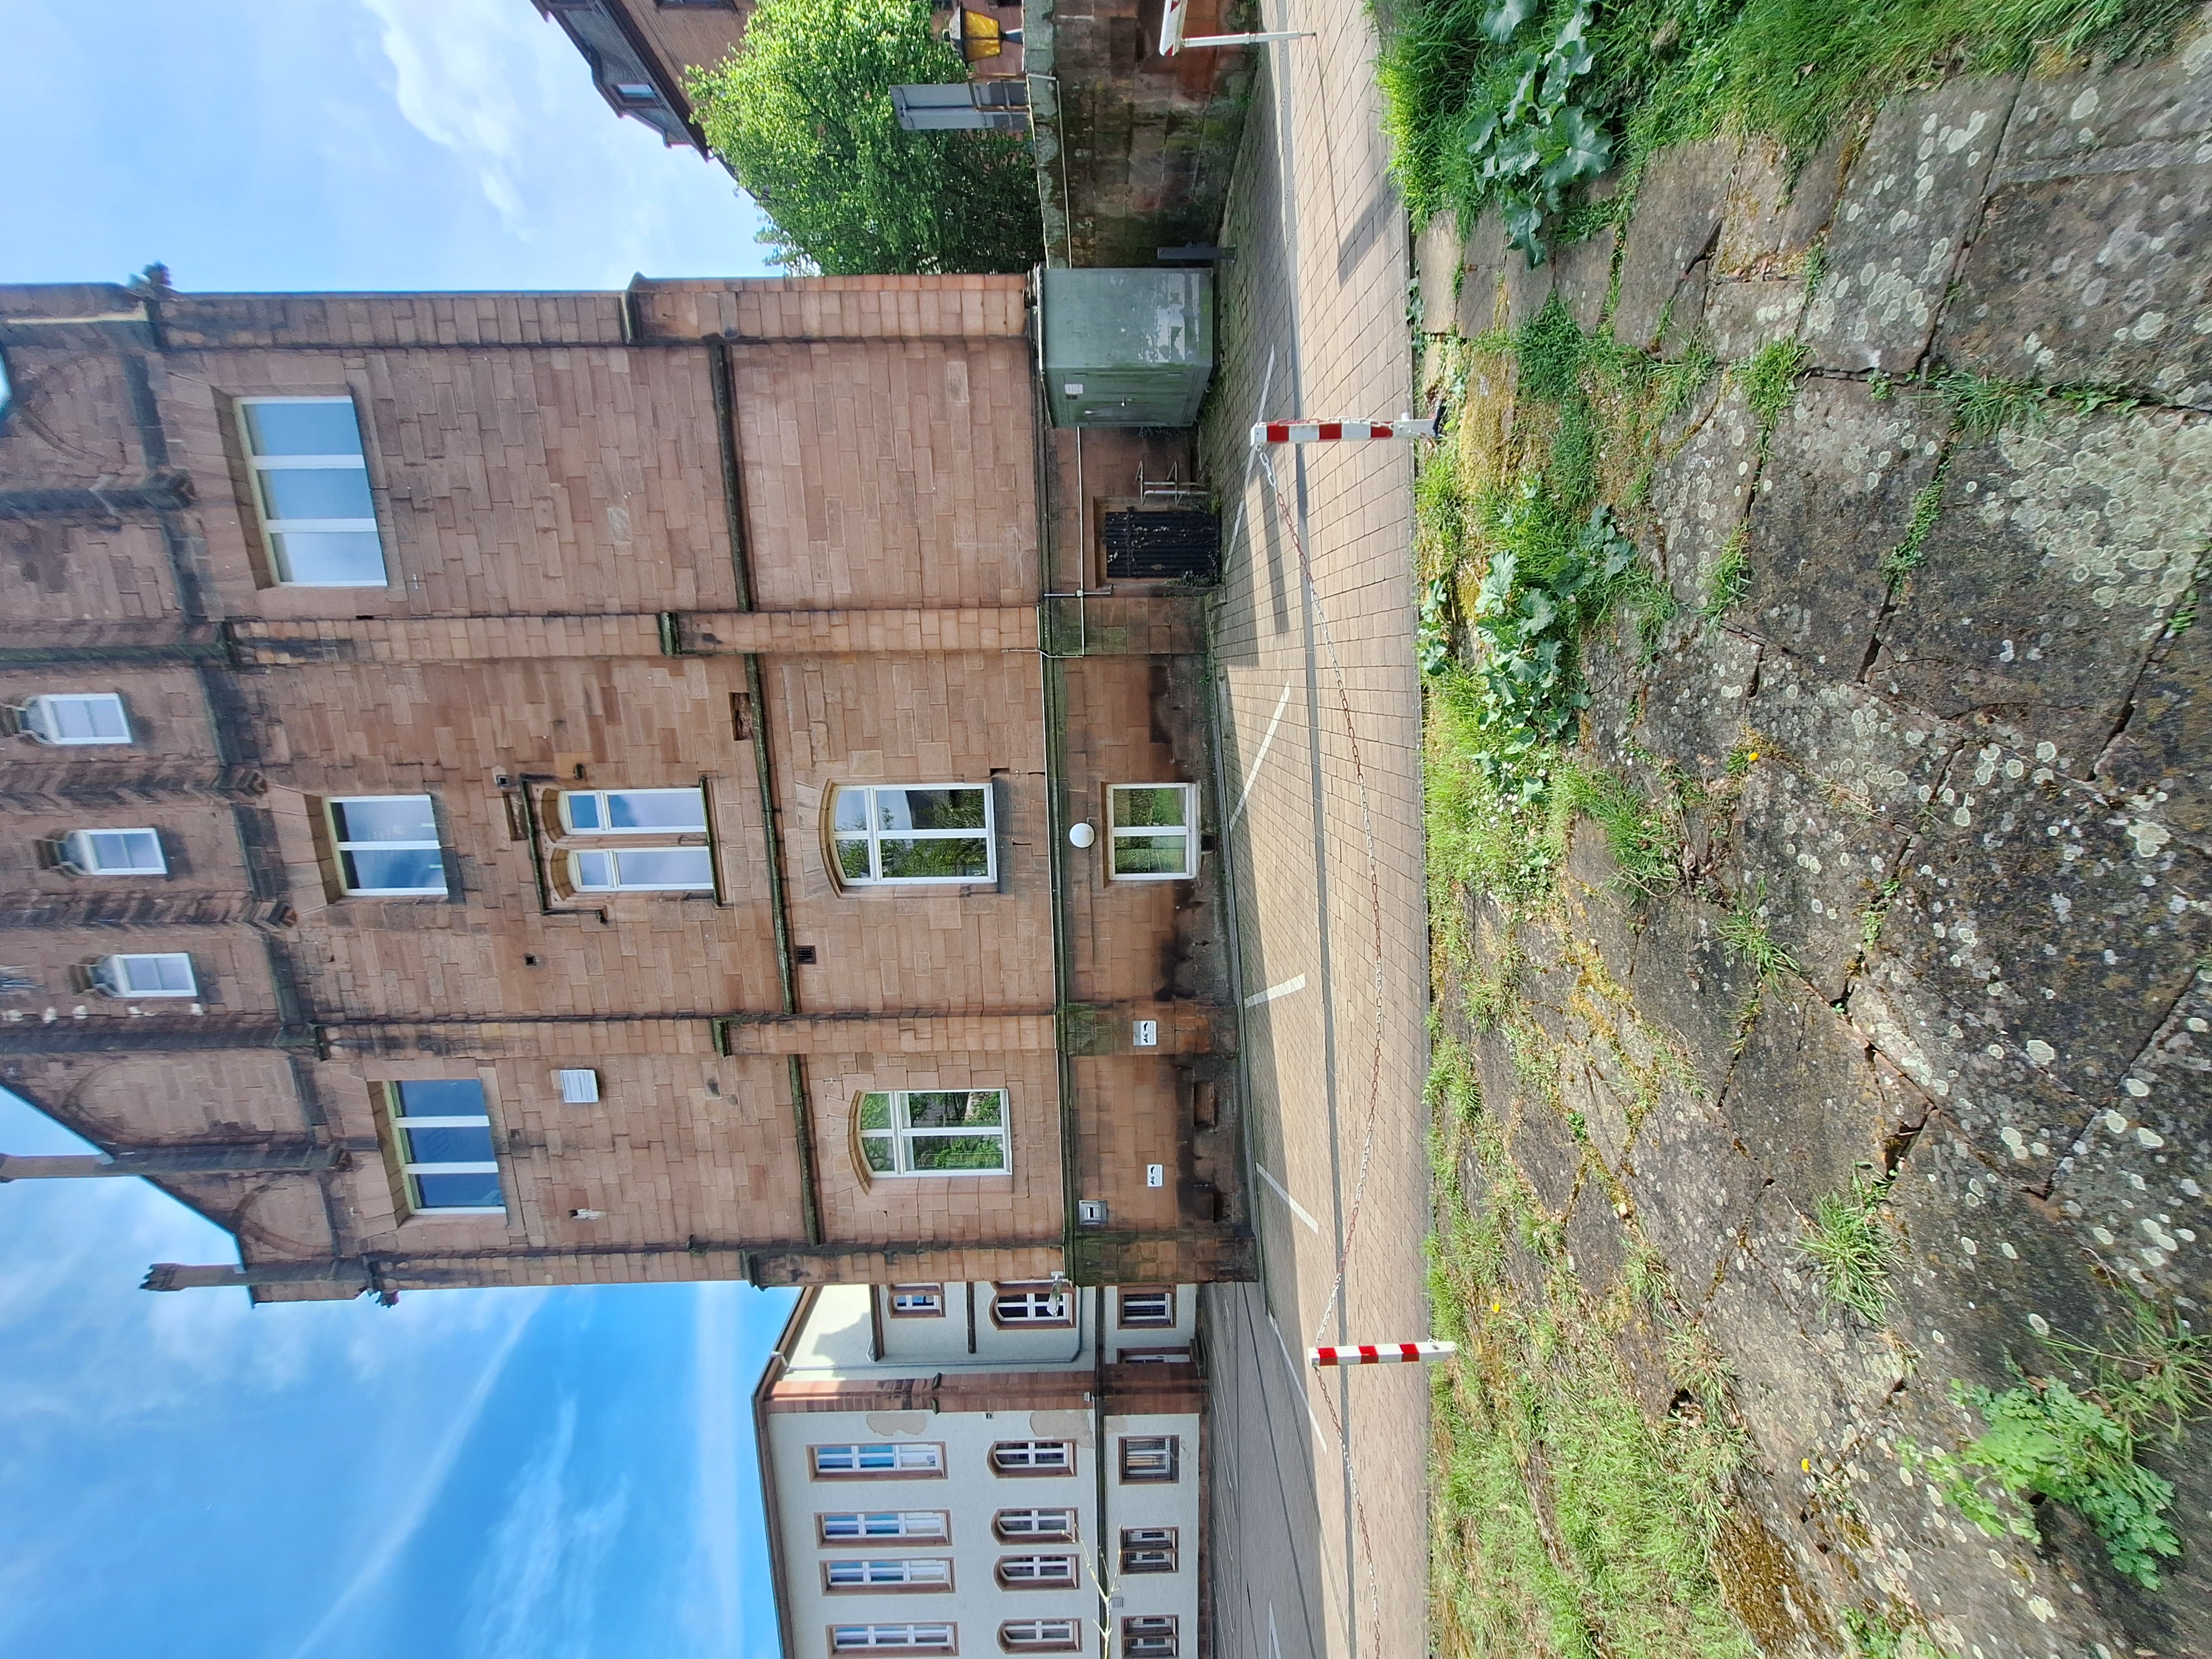
Building: Pilgrimstein 2